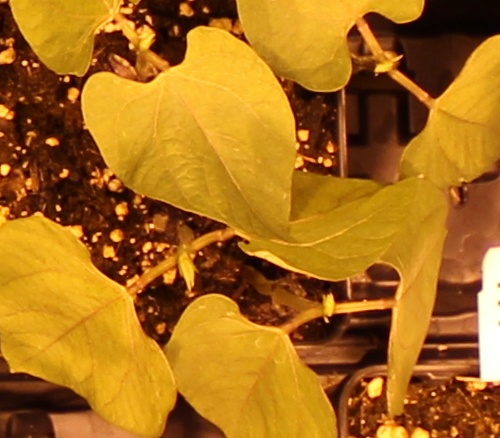
Label: Blackbean